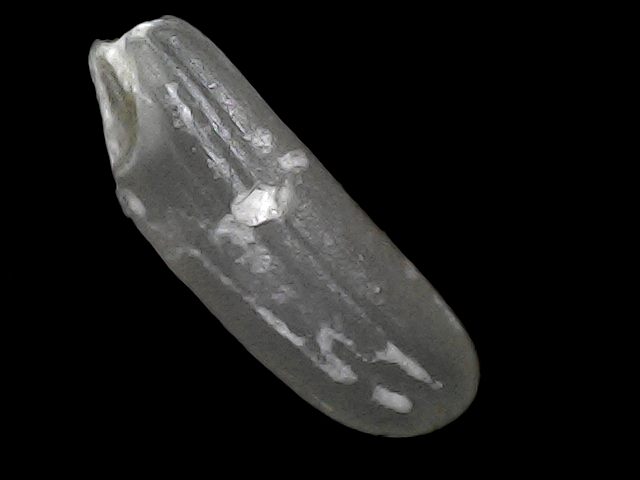
Rice variety: BD30